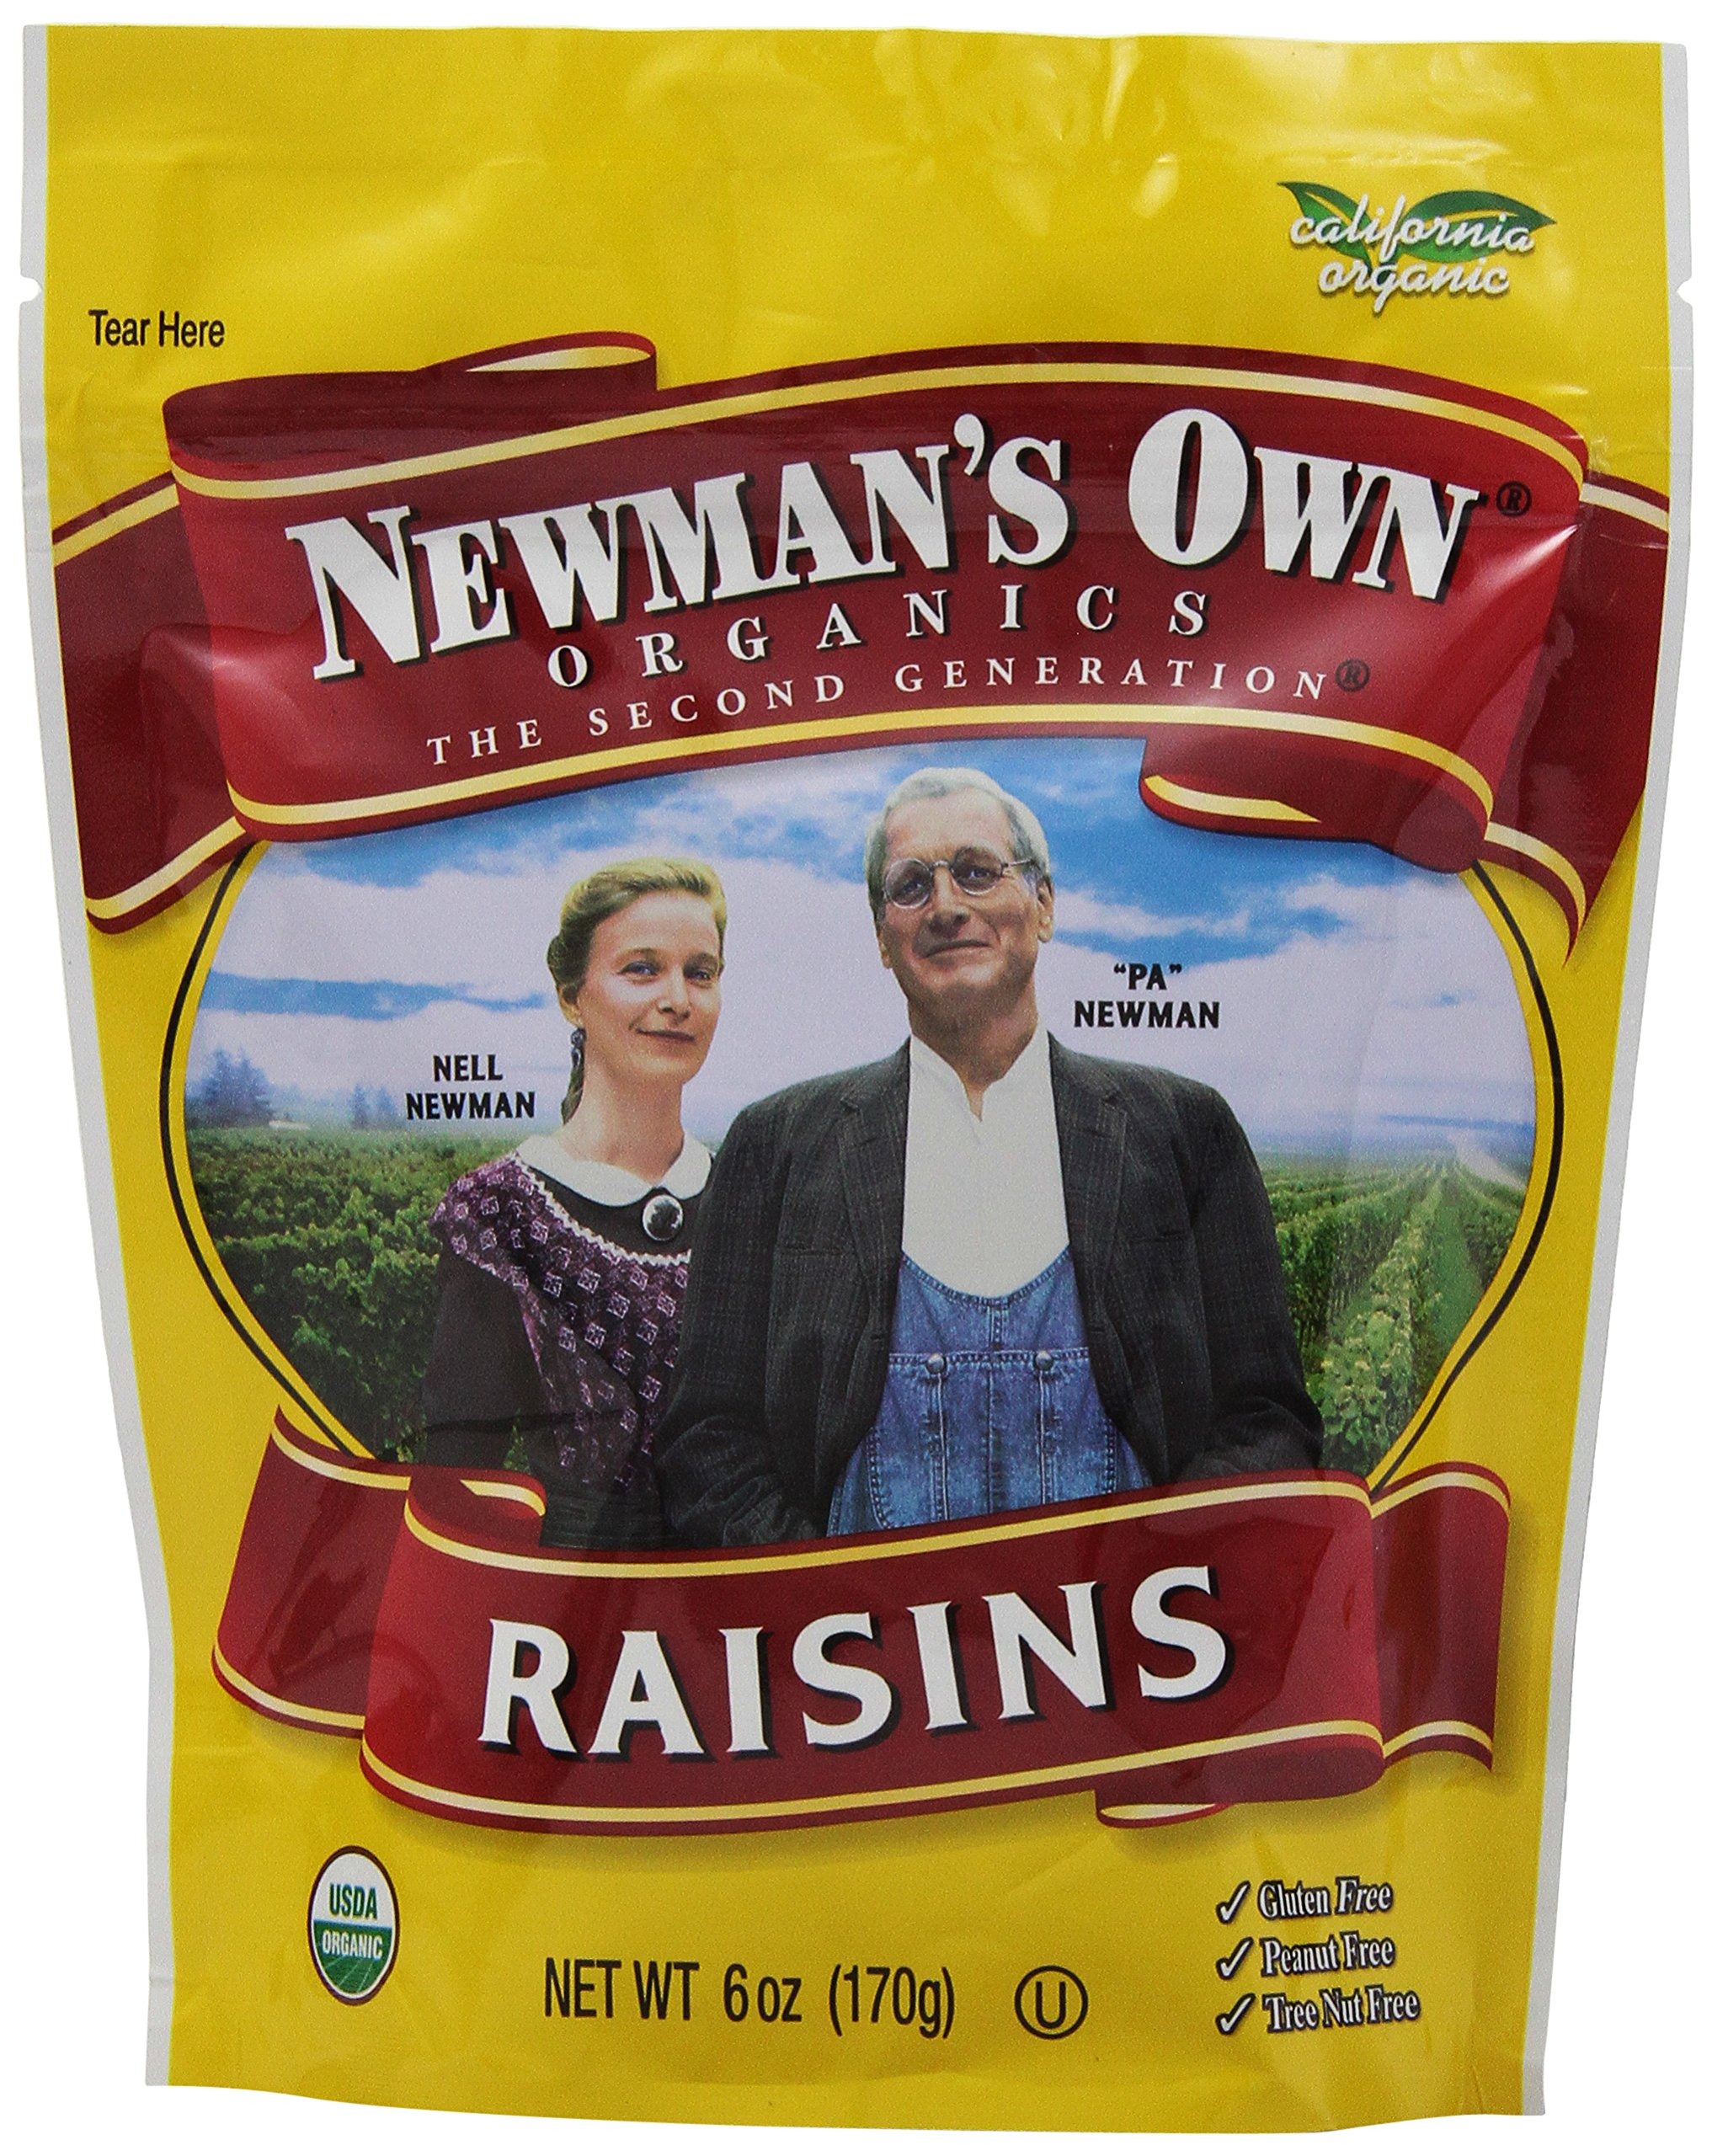
Item Name: Newman's Own Organic, Raisin, 6 oz
Bullet Point 1: Made with certified organic ingredients; contains no sulfites
Bullet Point 2: Excellent source of dietary fiber
Bullet Point 3: A naturally sweet, healthy addition to breakfast cereals, rice pilafs, salads, and more
Bullet Point 4: Product of the USA
Bullet Point 5: Product of the USA
Value: 6.0
Unit: Ounce

Price: 5.48